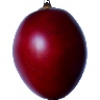
Label: tamarillo